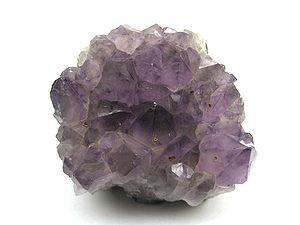
Macro de quartz d'Améthyste. C'est de 3 pouces (8 centimètres) de long par 2 pouces (5 centimètres) d'hauteur. Español: Macro del cuarzo de Amethyst. Tiene 3 pulgadas (8 centímetros) de largo por 2 pulgadas (5 centímetros) de alto.